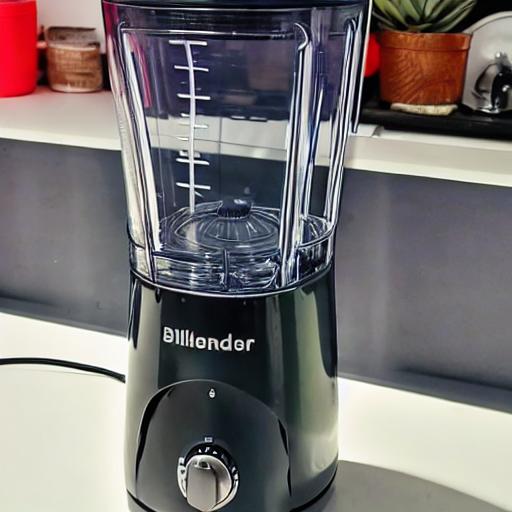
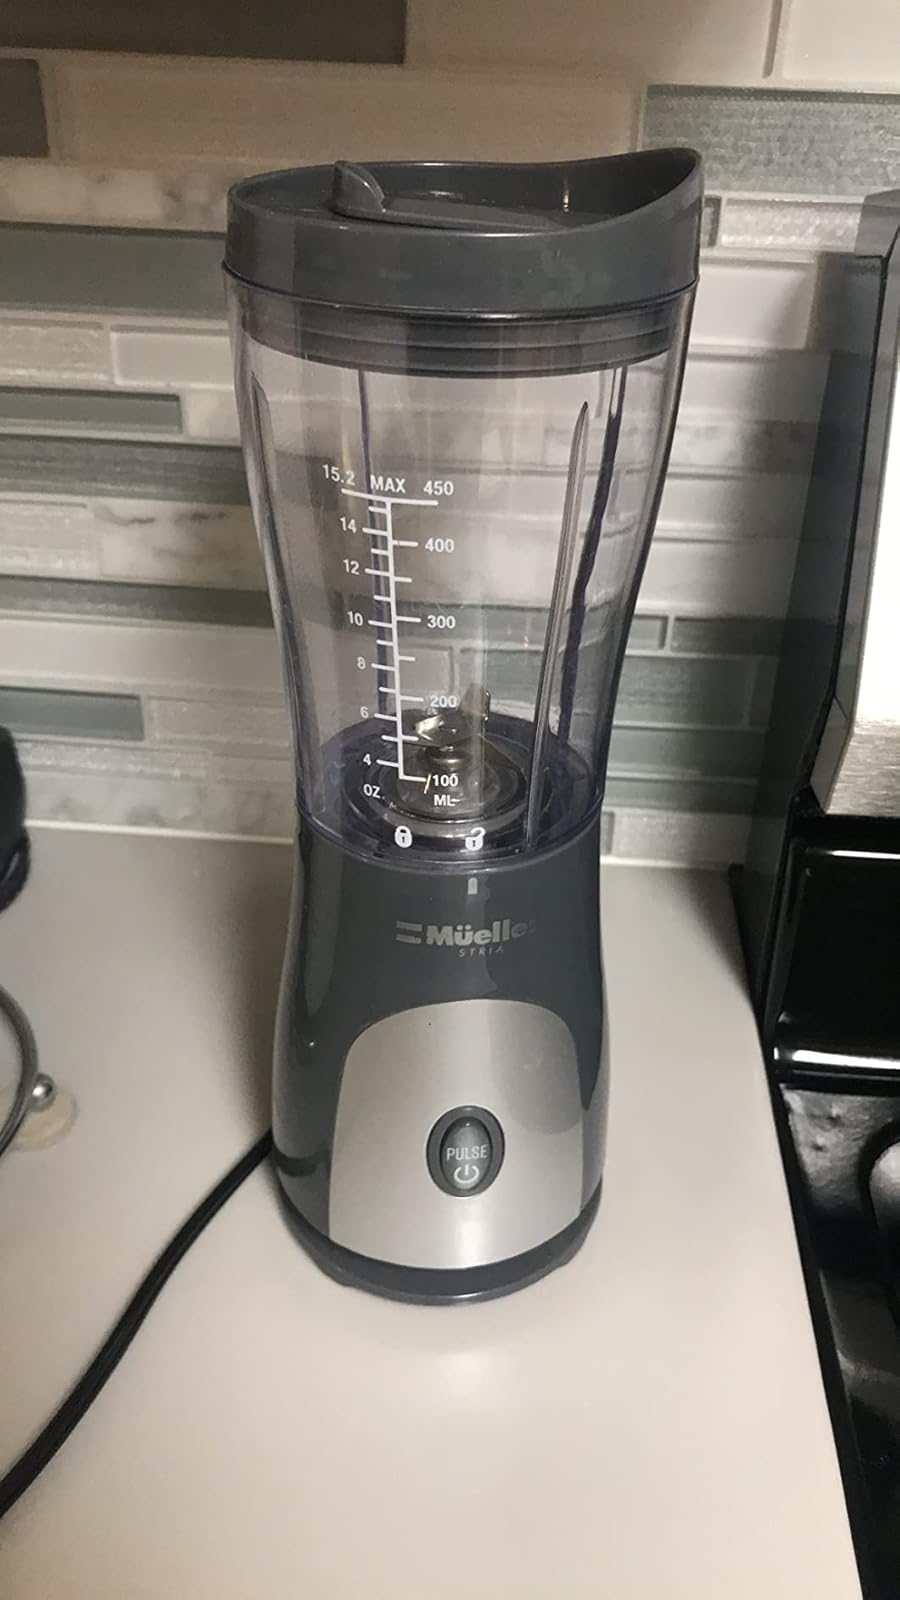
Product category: items_blender
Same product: no